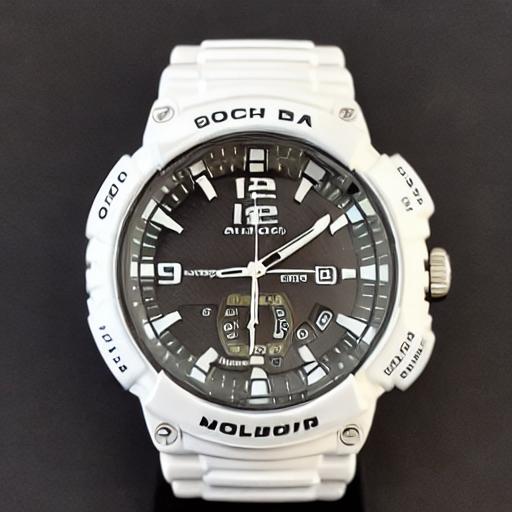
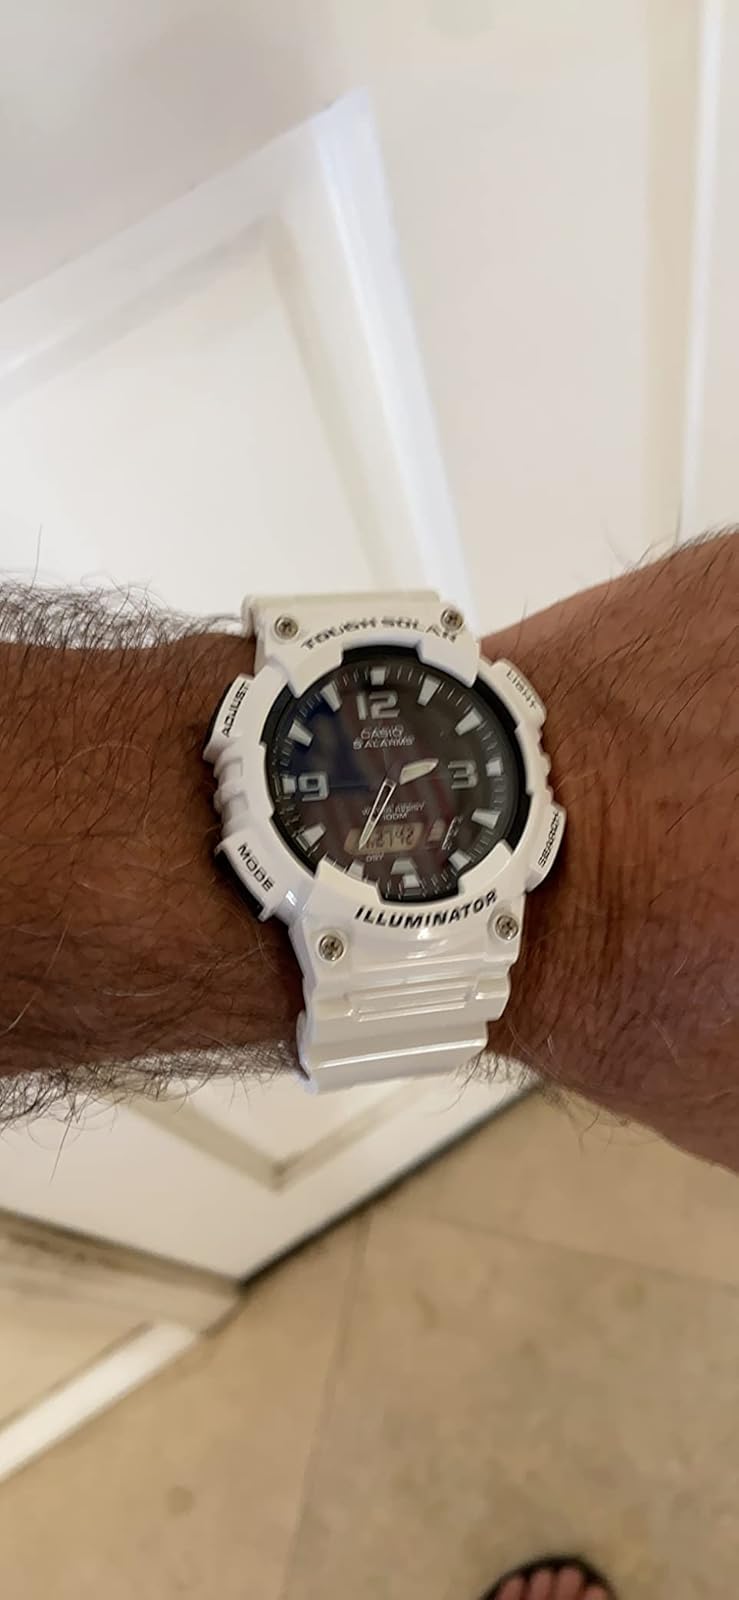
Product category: accessories_watch
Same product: no